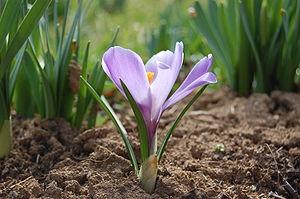
crocus printanier (Crocus vernus) Polski: Szafran wiosenny
Les Monocotylédones sont, écrit simplement, les plantes dont la plantule issue de la germination d'une graine, ne présente tout d'abord qu'une seule feuille, appelée cotylédon ou parfois, préfeuille ou éophylle.